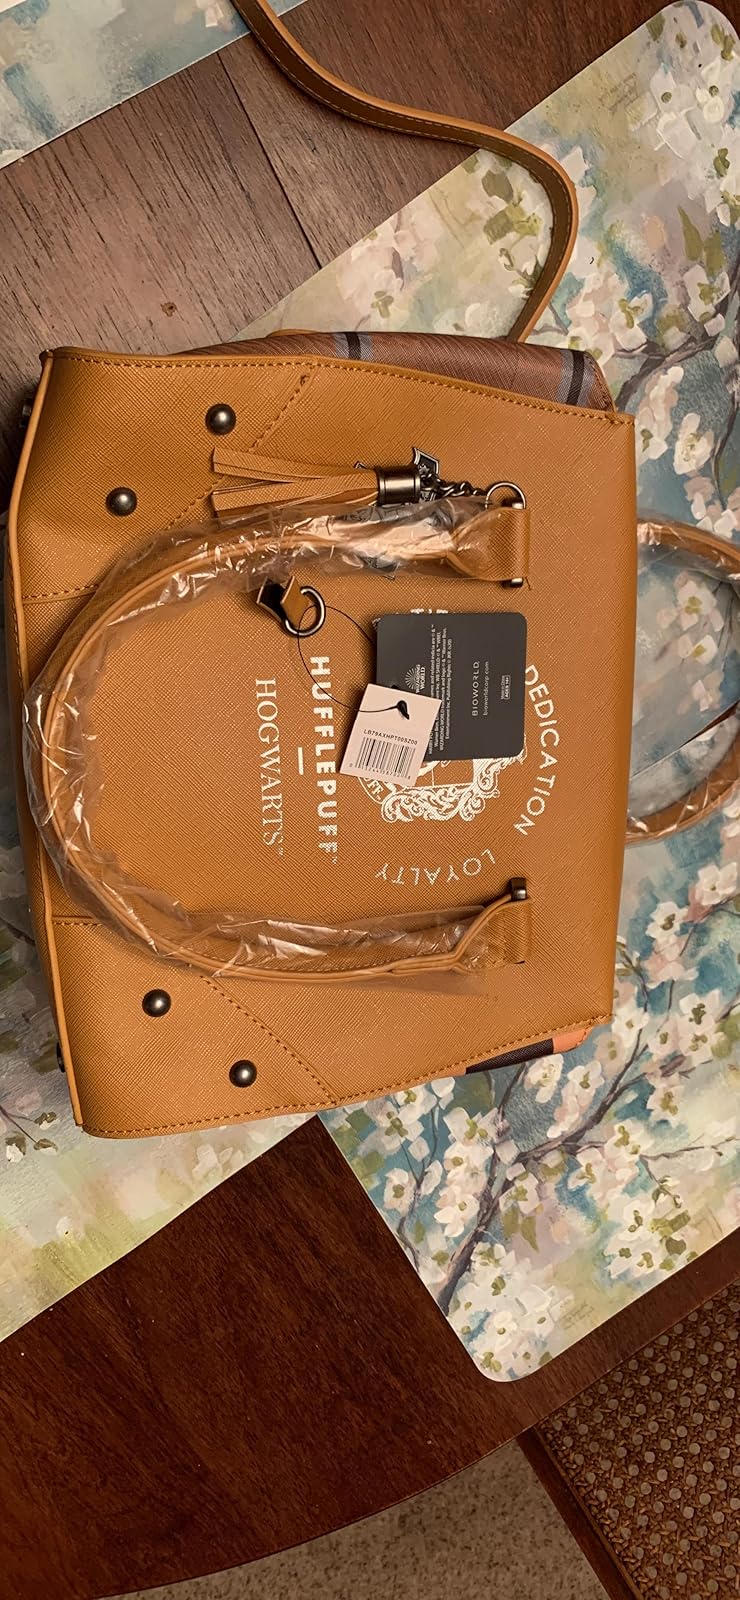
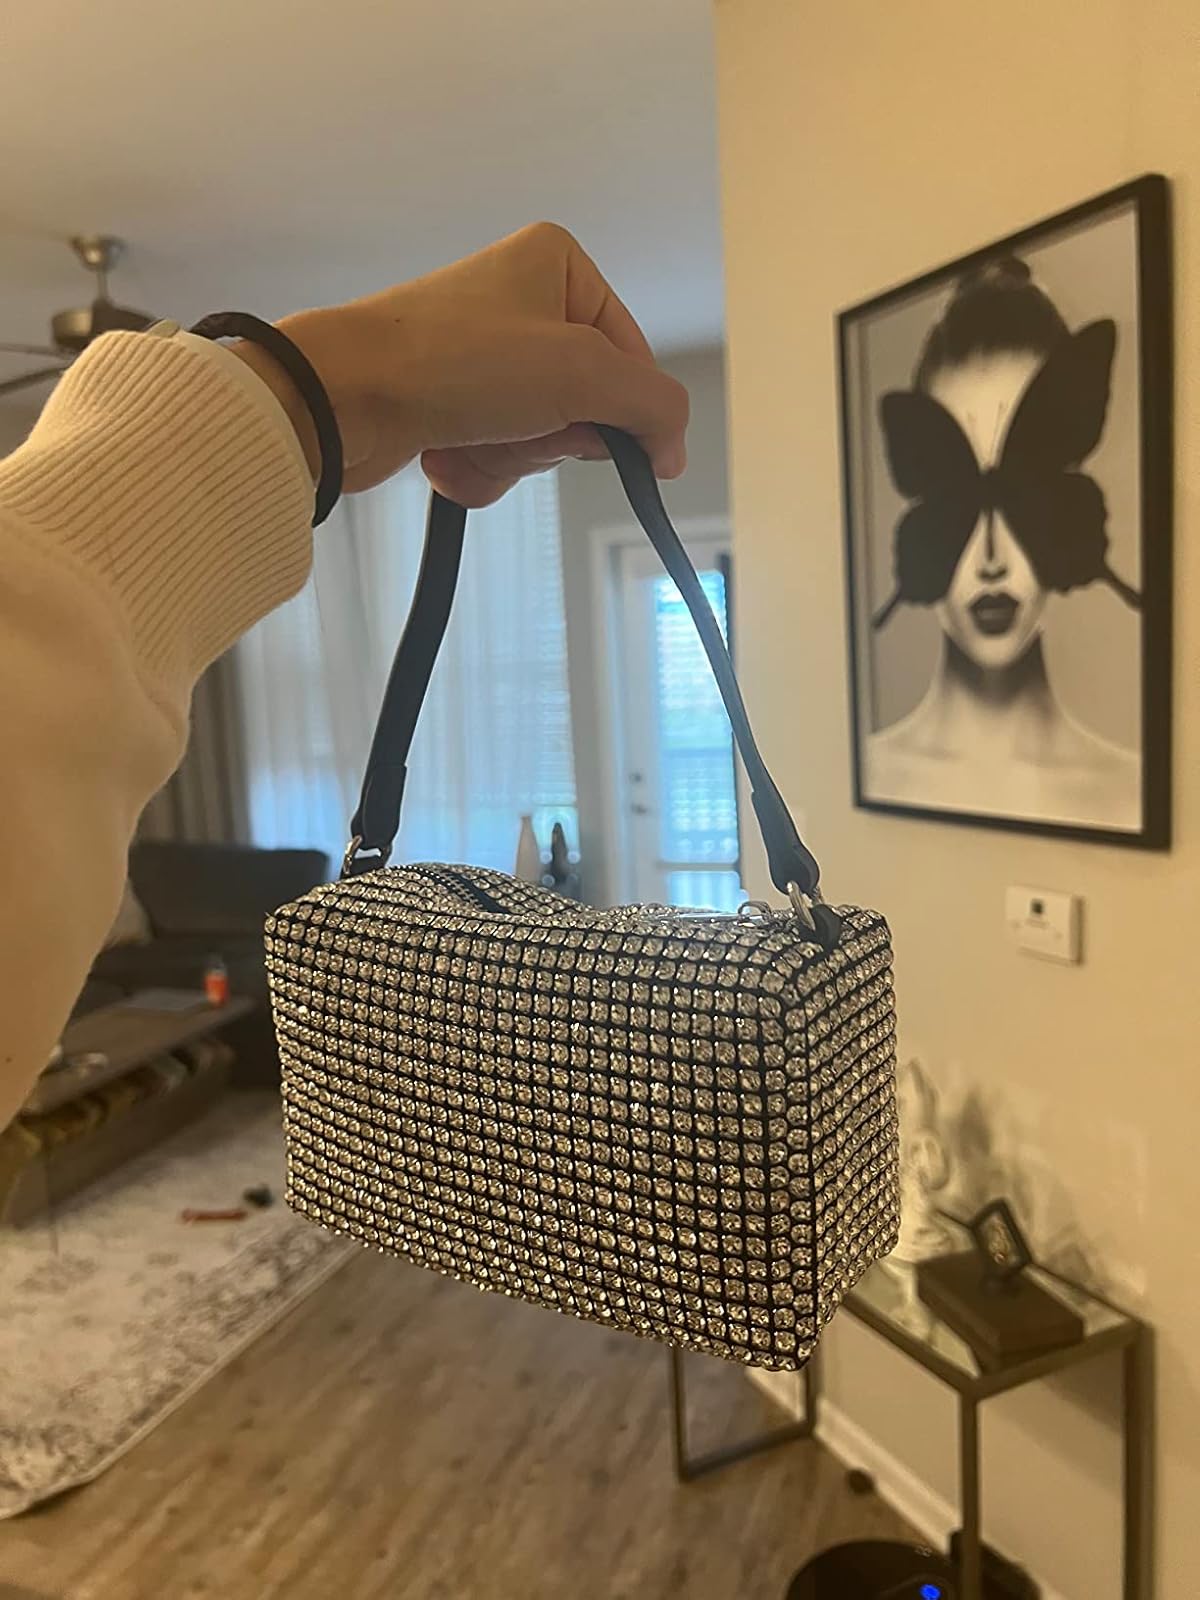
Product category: accessories_handbag
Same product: no